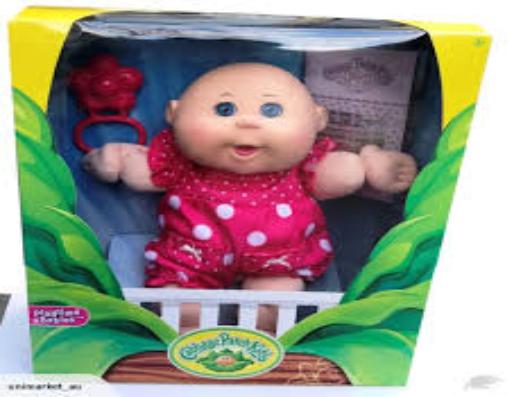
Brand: Cabbage Patch Kids
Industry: Leisure